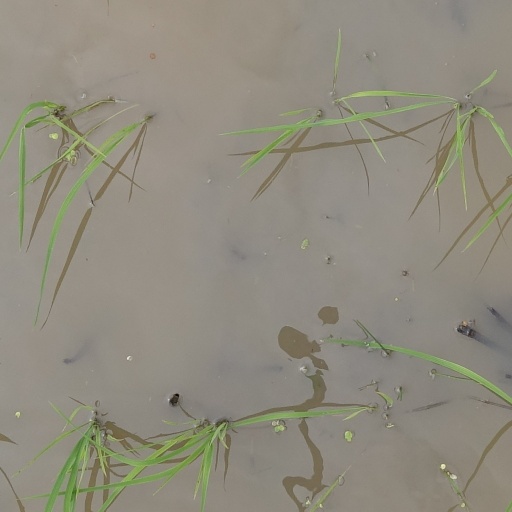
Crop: rice